Black Friday (shopping)

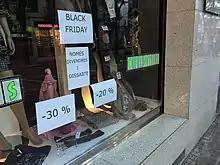
High discounts at a store in Catalonia during Black Friday

Black Friday, in Egypt, started in 2014, being introduced as White Friday. The change of name was due to religious, traditional, and cultural concepts.